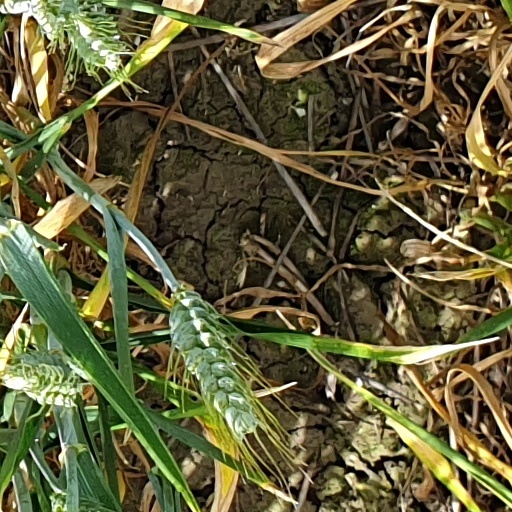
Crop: wheat